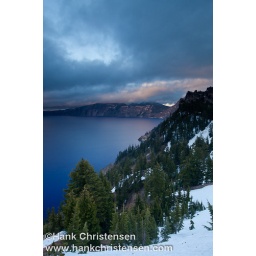
The orange hues of sunset light the overcast sky over Crater Lake, Crater Lake National Park, Oregon